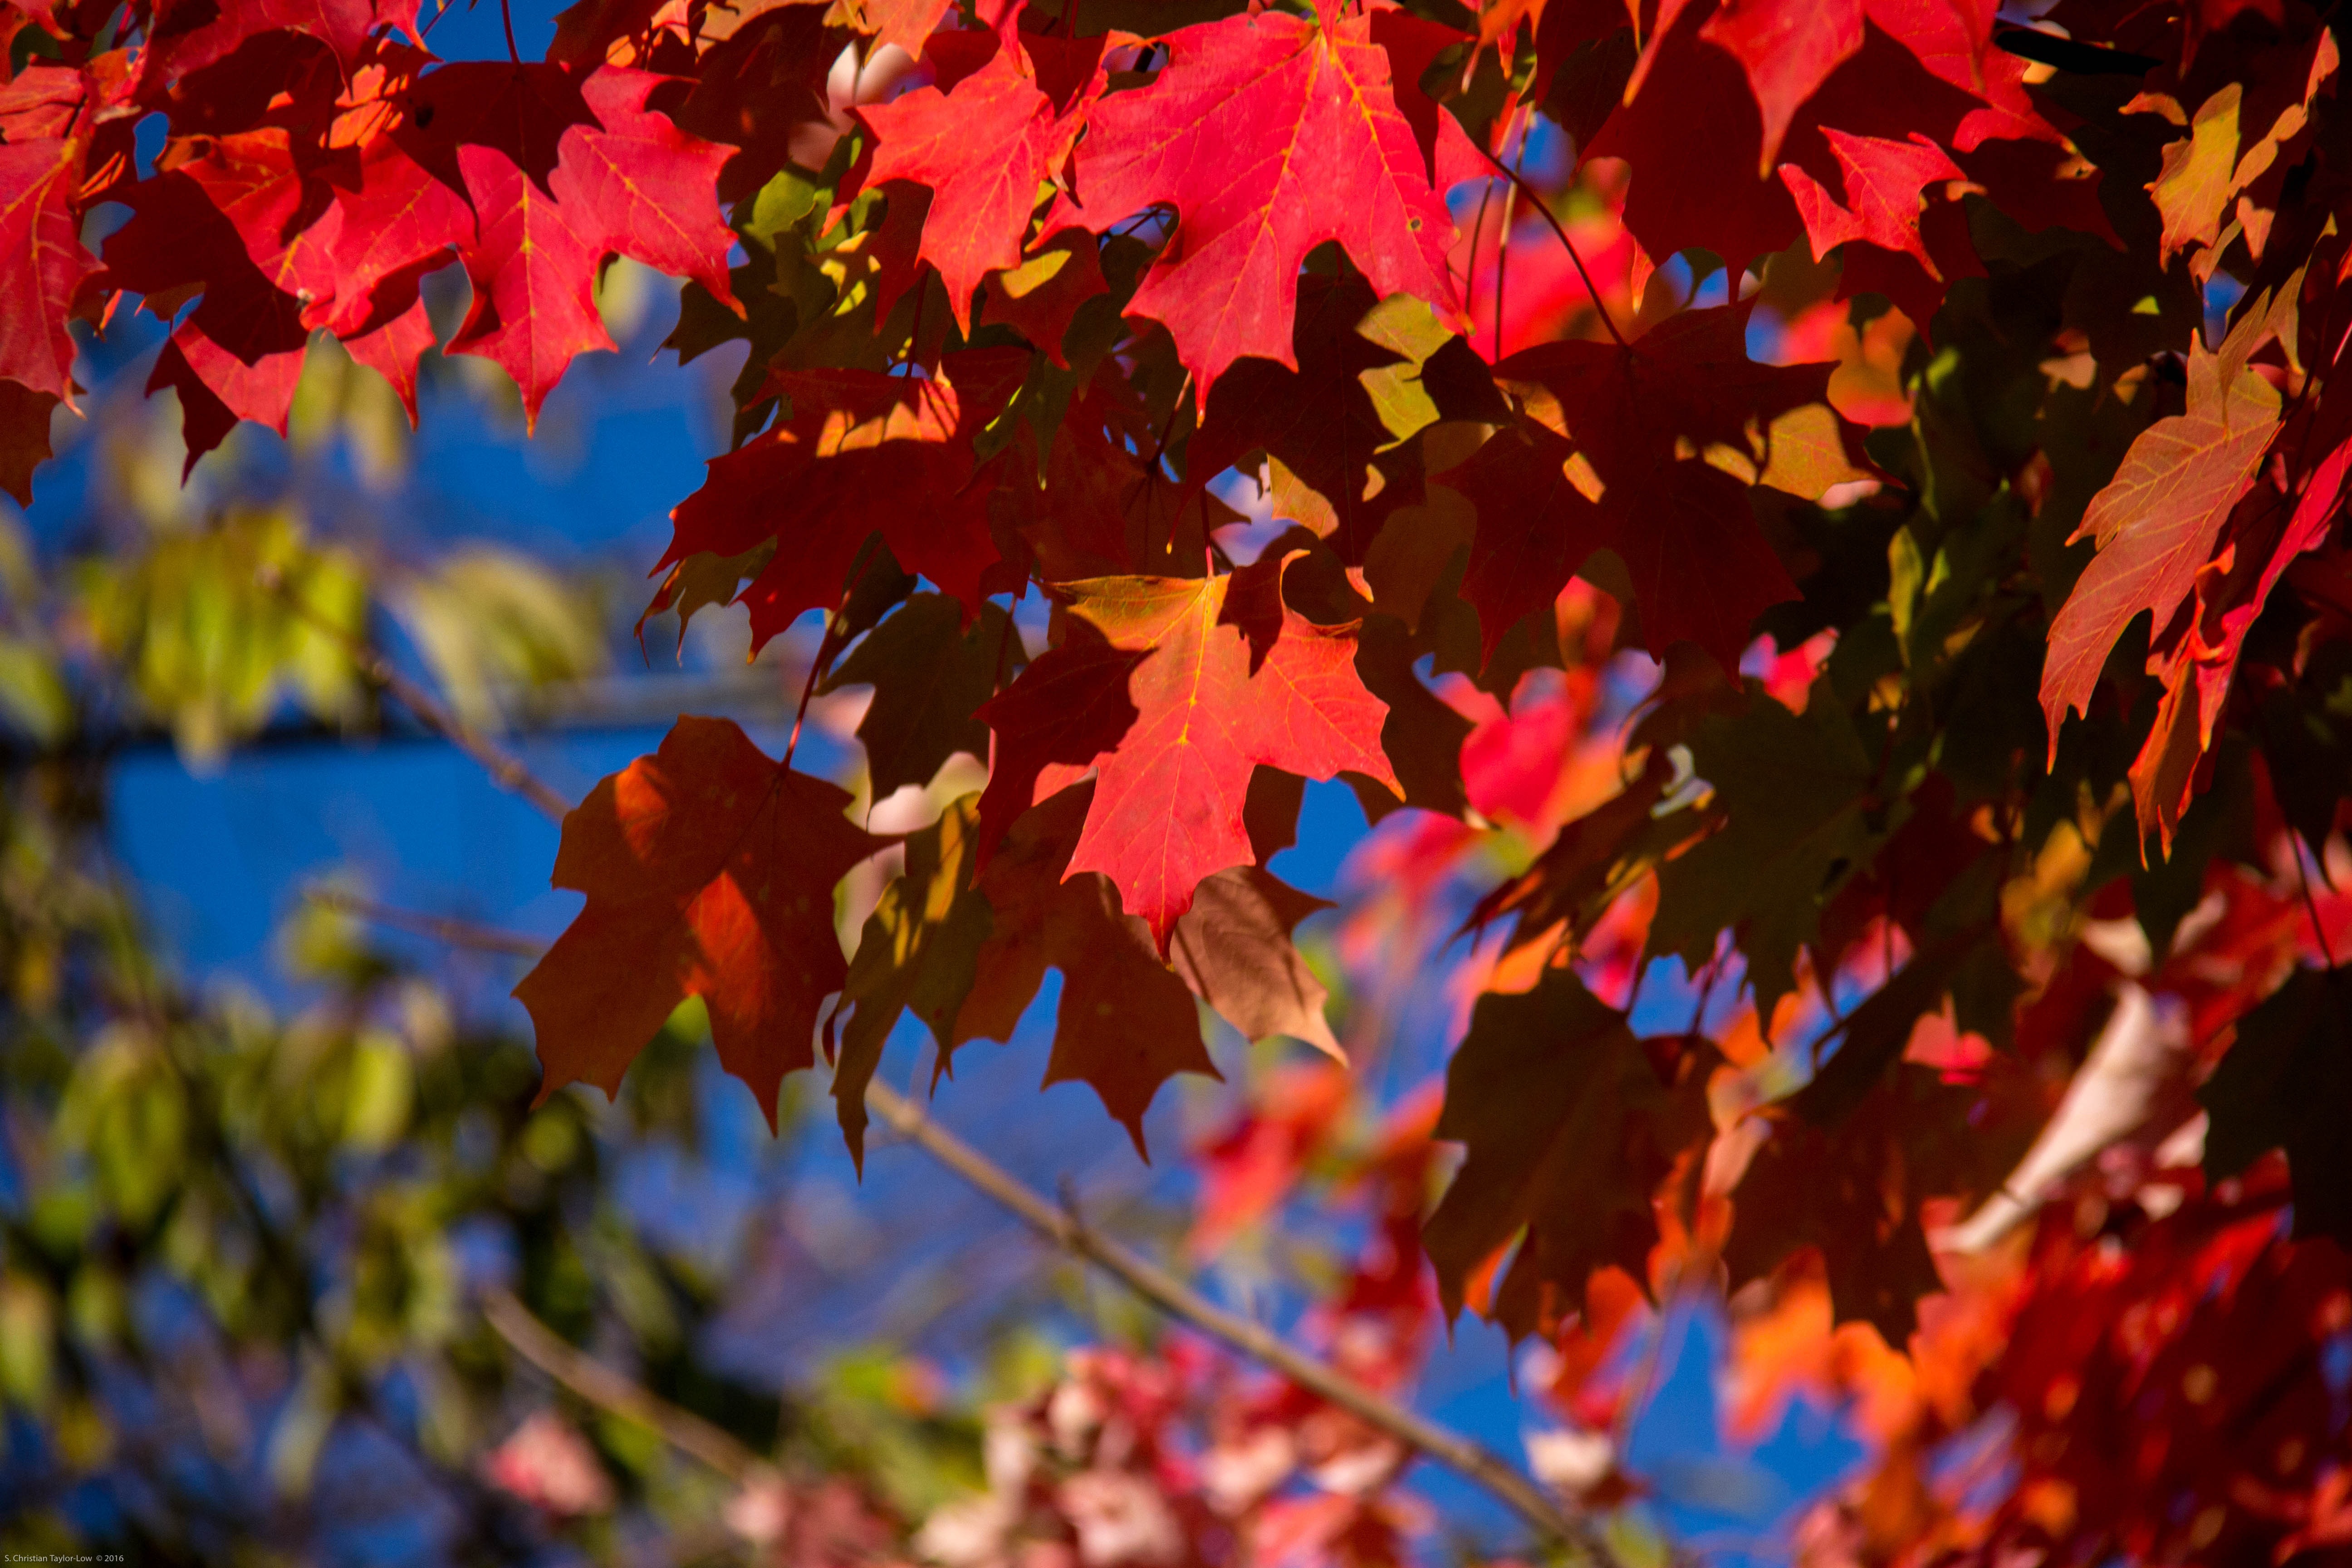
tree, nature, branch, plant, sunlight, leaf, fall, flower, red, color, autumn, season, maple, maple tree, maple leaf, leaves, flowering plant, woody plant, land plant